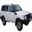
Label: automobile